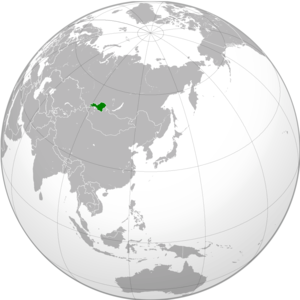
Le Tannou-Touva, également appelé République populaire touvaine ou République populaire de Tannou-Touva était un petit État asiatique qui constituait le territoire de l'ancien protectorat russe impérial de Touva, également connu sous le nom de kraï d'Uriankhai et était auparavant dans l'Empire mandchou, au sein de la Mongolie-Extérieure sous le nom de Tannu Uriankhai, qui a existé de 1921 à 1944. Le Tannou-Touva a existé en tant qu'État satellite de la Russie soviétique, puis de l'URSS, jusqu'à son absorption par cette dernière au sein de l'Oblast autonome de Touva. La république populaire touvaine est maintenant connue formellement sous le nom de République touvaine, comme composante de la Fédération de Russie.